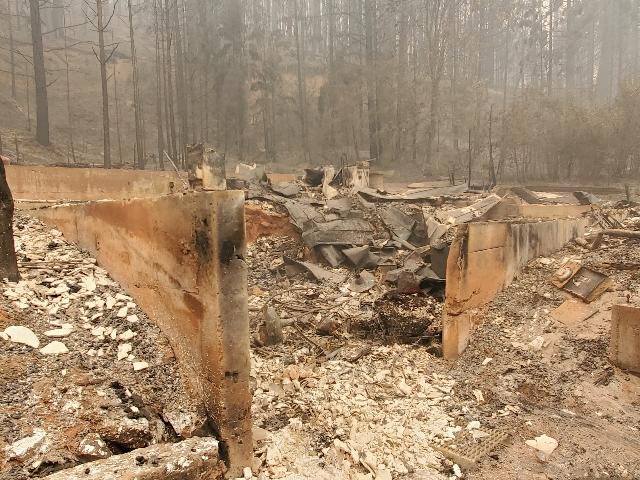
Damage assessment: destroyed